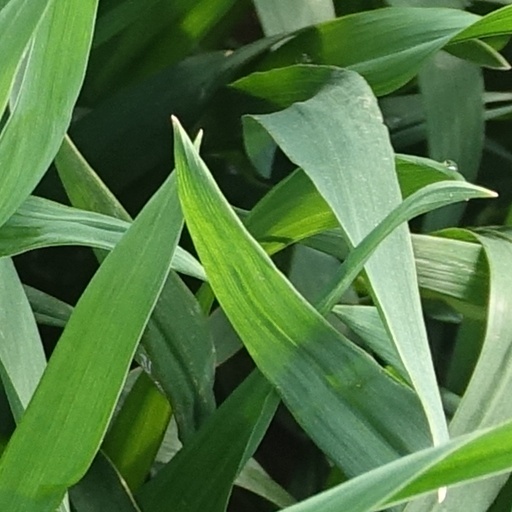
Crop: wheat